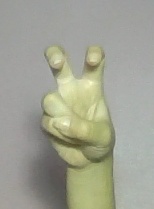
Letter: toot